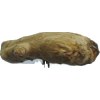
Label: ginger